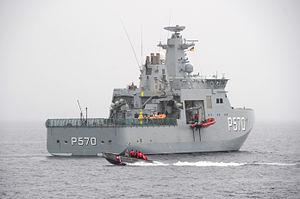
L'opération Nanook est une opération militaire conduite annuellement par les Forces canadiennes depuis 2007 pour assurer la souveraineté et la sécurité dans le Nord canadien. Elle est menée conjointement avec les autorités territoriales et d'autres partenaires fédéraux tels que la Garde côtière canadienne. Elle vise entre autres à assurer la souveraineté canadienne sur le passage du Nord-Ouest.
Le HDMS Knud Rasmussen (P570) est l'un des patrouilleurs de la classe Knud Rasmussen servant dans la Marine royale danoise.